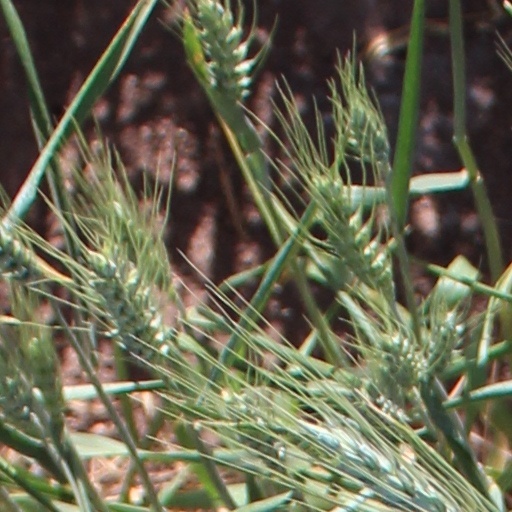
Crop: wheat